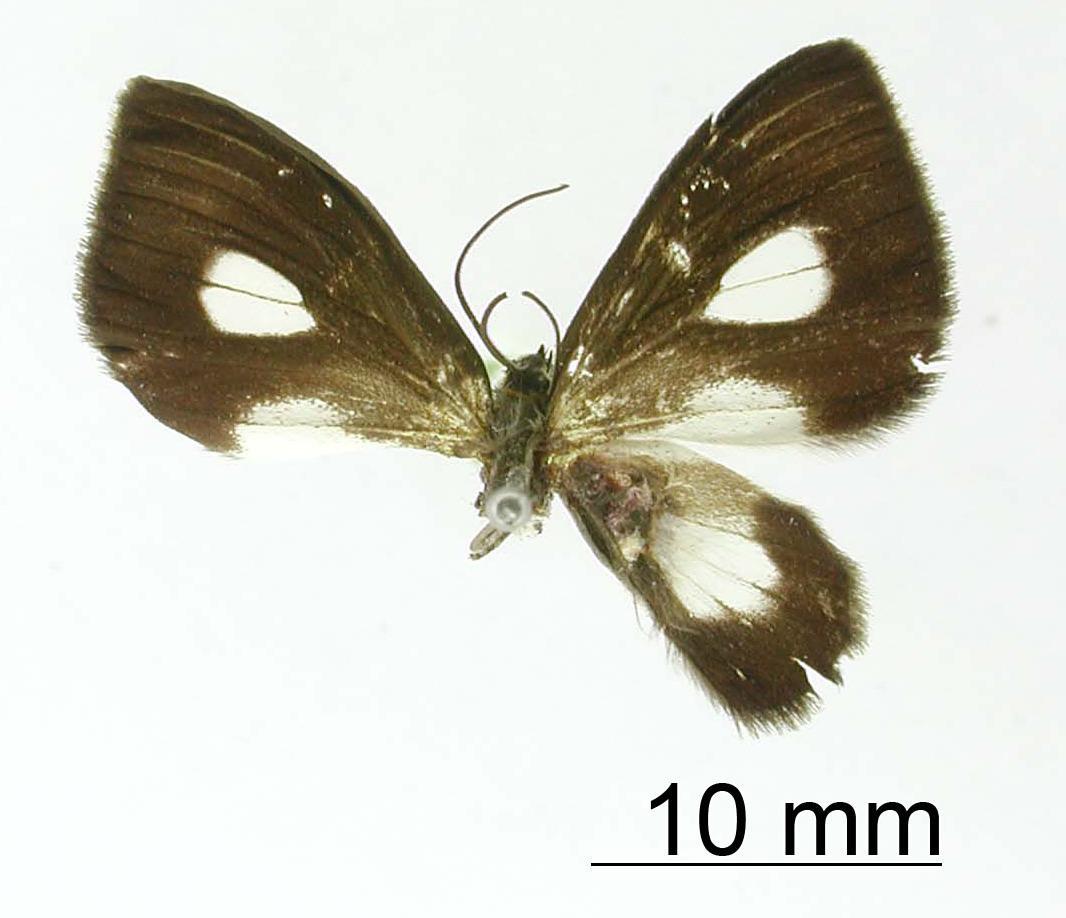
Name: Erateina albicans
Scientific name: Erateina albicans Dognin, 1908
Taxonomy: Animalia, Arthropoda, Insecta, Lepidoptera, Geometridae, Ennominae
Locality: Cajon, Peru, Peru